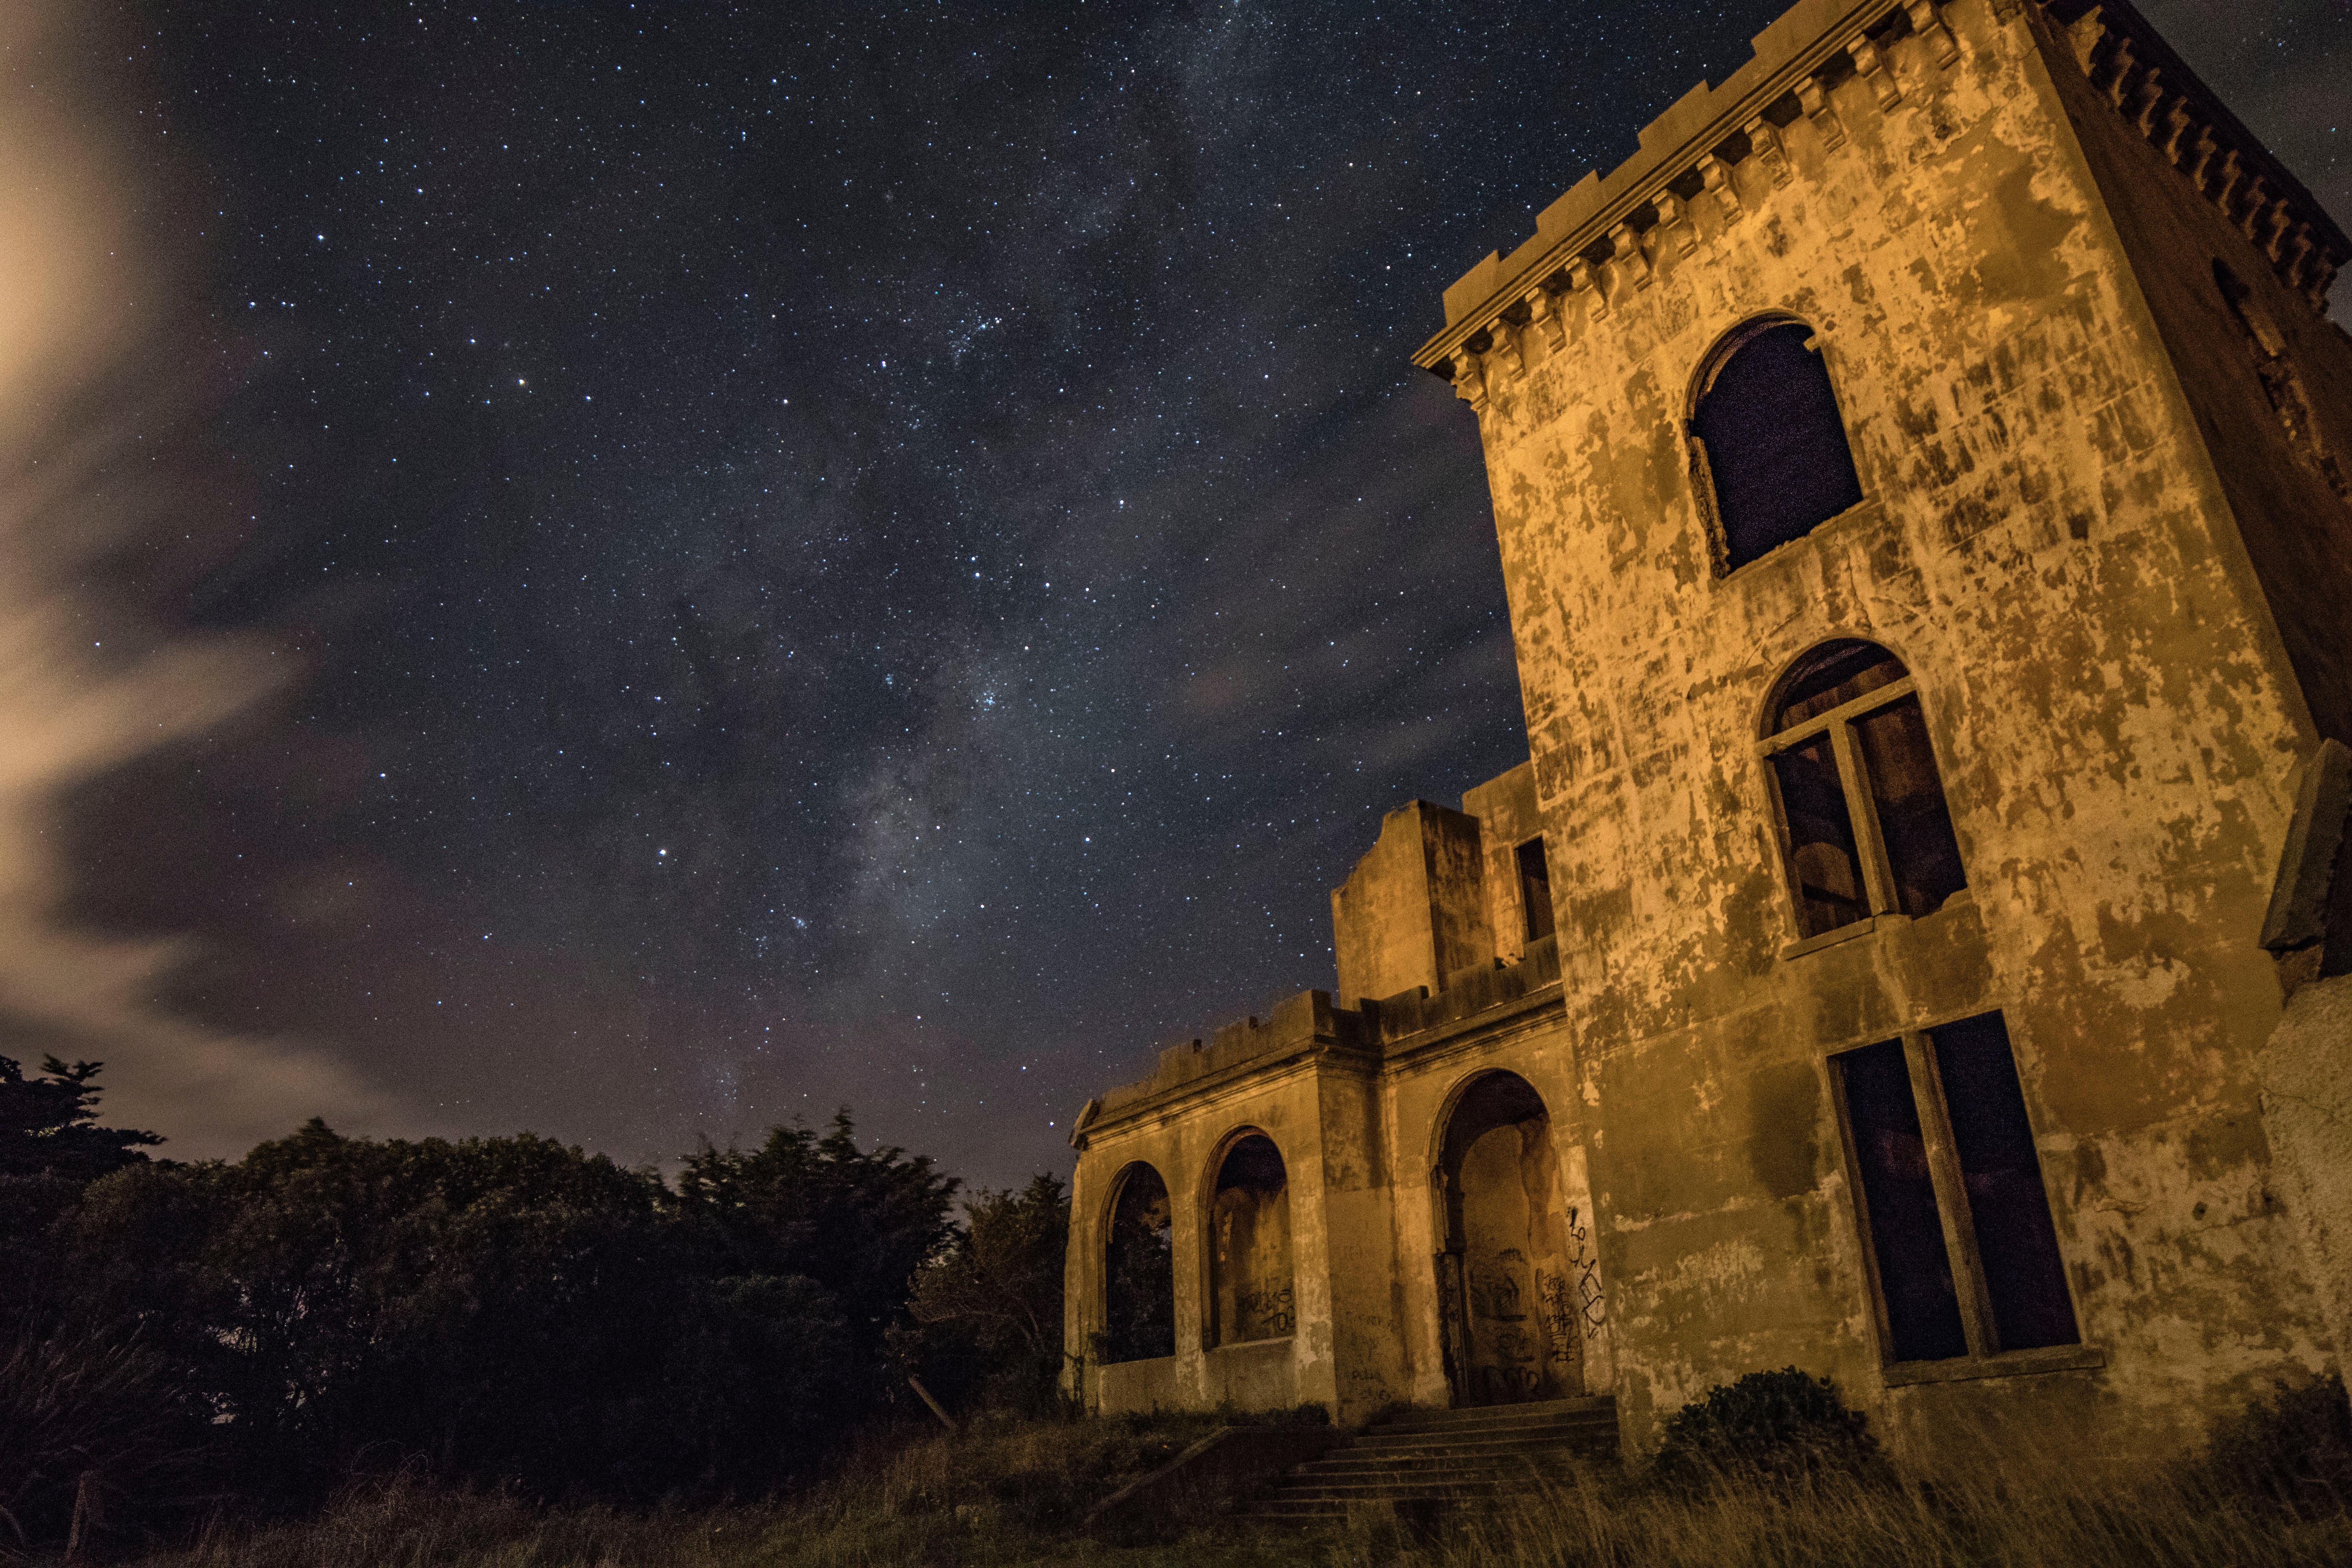
light, sky, night, evening, darkness